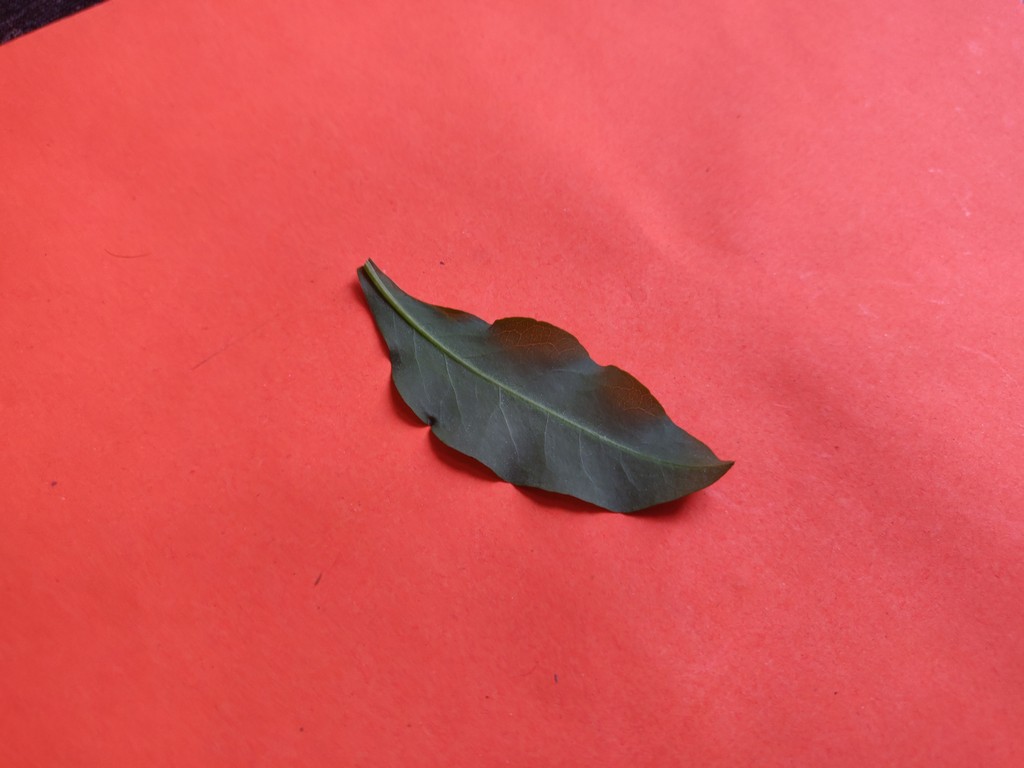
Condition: Healthy
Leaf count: single
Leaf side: back